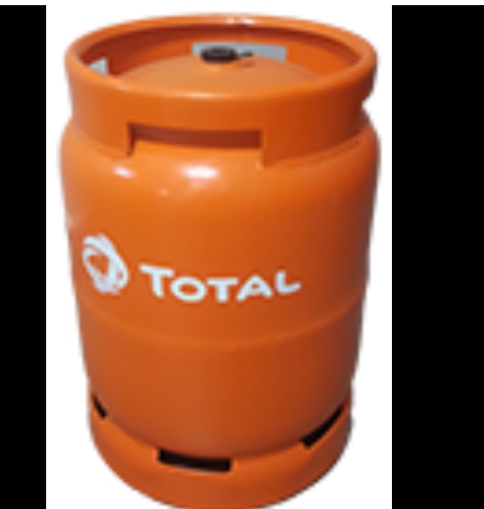
Nataal bii, maa ngi ciy janook ab gaas. Gaas boo xamantane bii ñoo ngi bind ci biir gaas bi Totaal. Gis naa ni gaas bu bees la bu nga xamantane bii masuñu koo jëfandikoo ndax benn kubéer bu ñuul bu nekk ci kaw.